State Public School at Coldwater

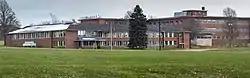

Michigan's State Public School at Coldwater was a model institution at Coldwater, Michigan, for the education and support of dependent and ill-treated children of the state. It was established by an act of the state legislature in 1871, but was not formally opened until 1874. The object of the institution was to receive, care for, educate, and place whenever possible in family homes all the dependent children of Michigan of sound mind and body between the ages of two and twelve. The board of control, however, had the discretionary power vested in it of admitting children under two where circumstances warranted such an exception.